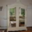
Label: wardrobe